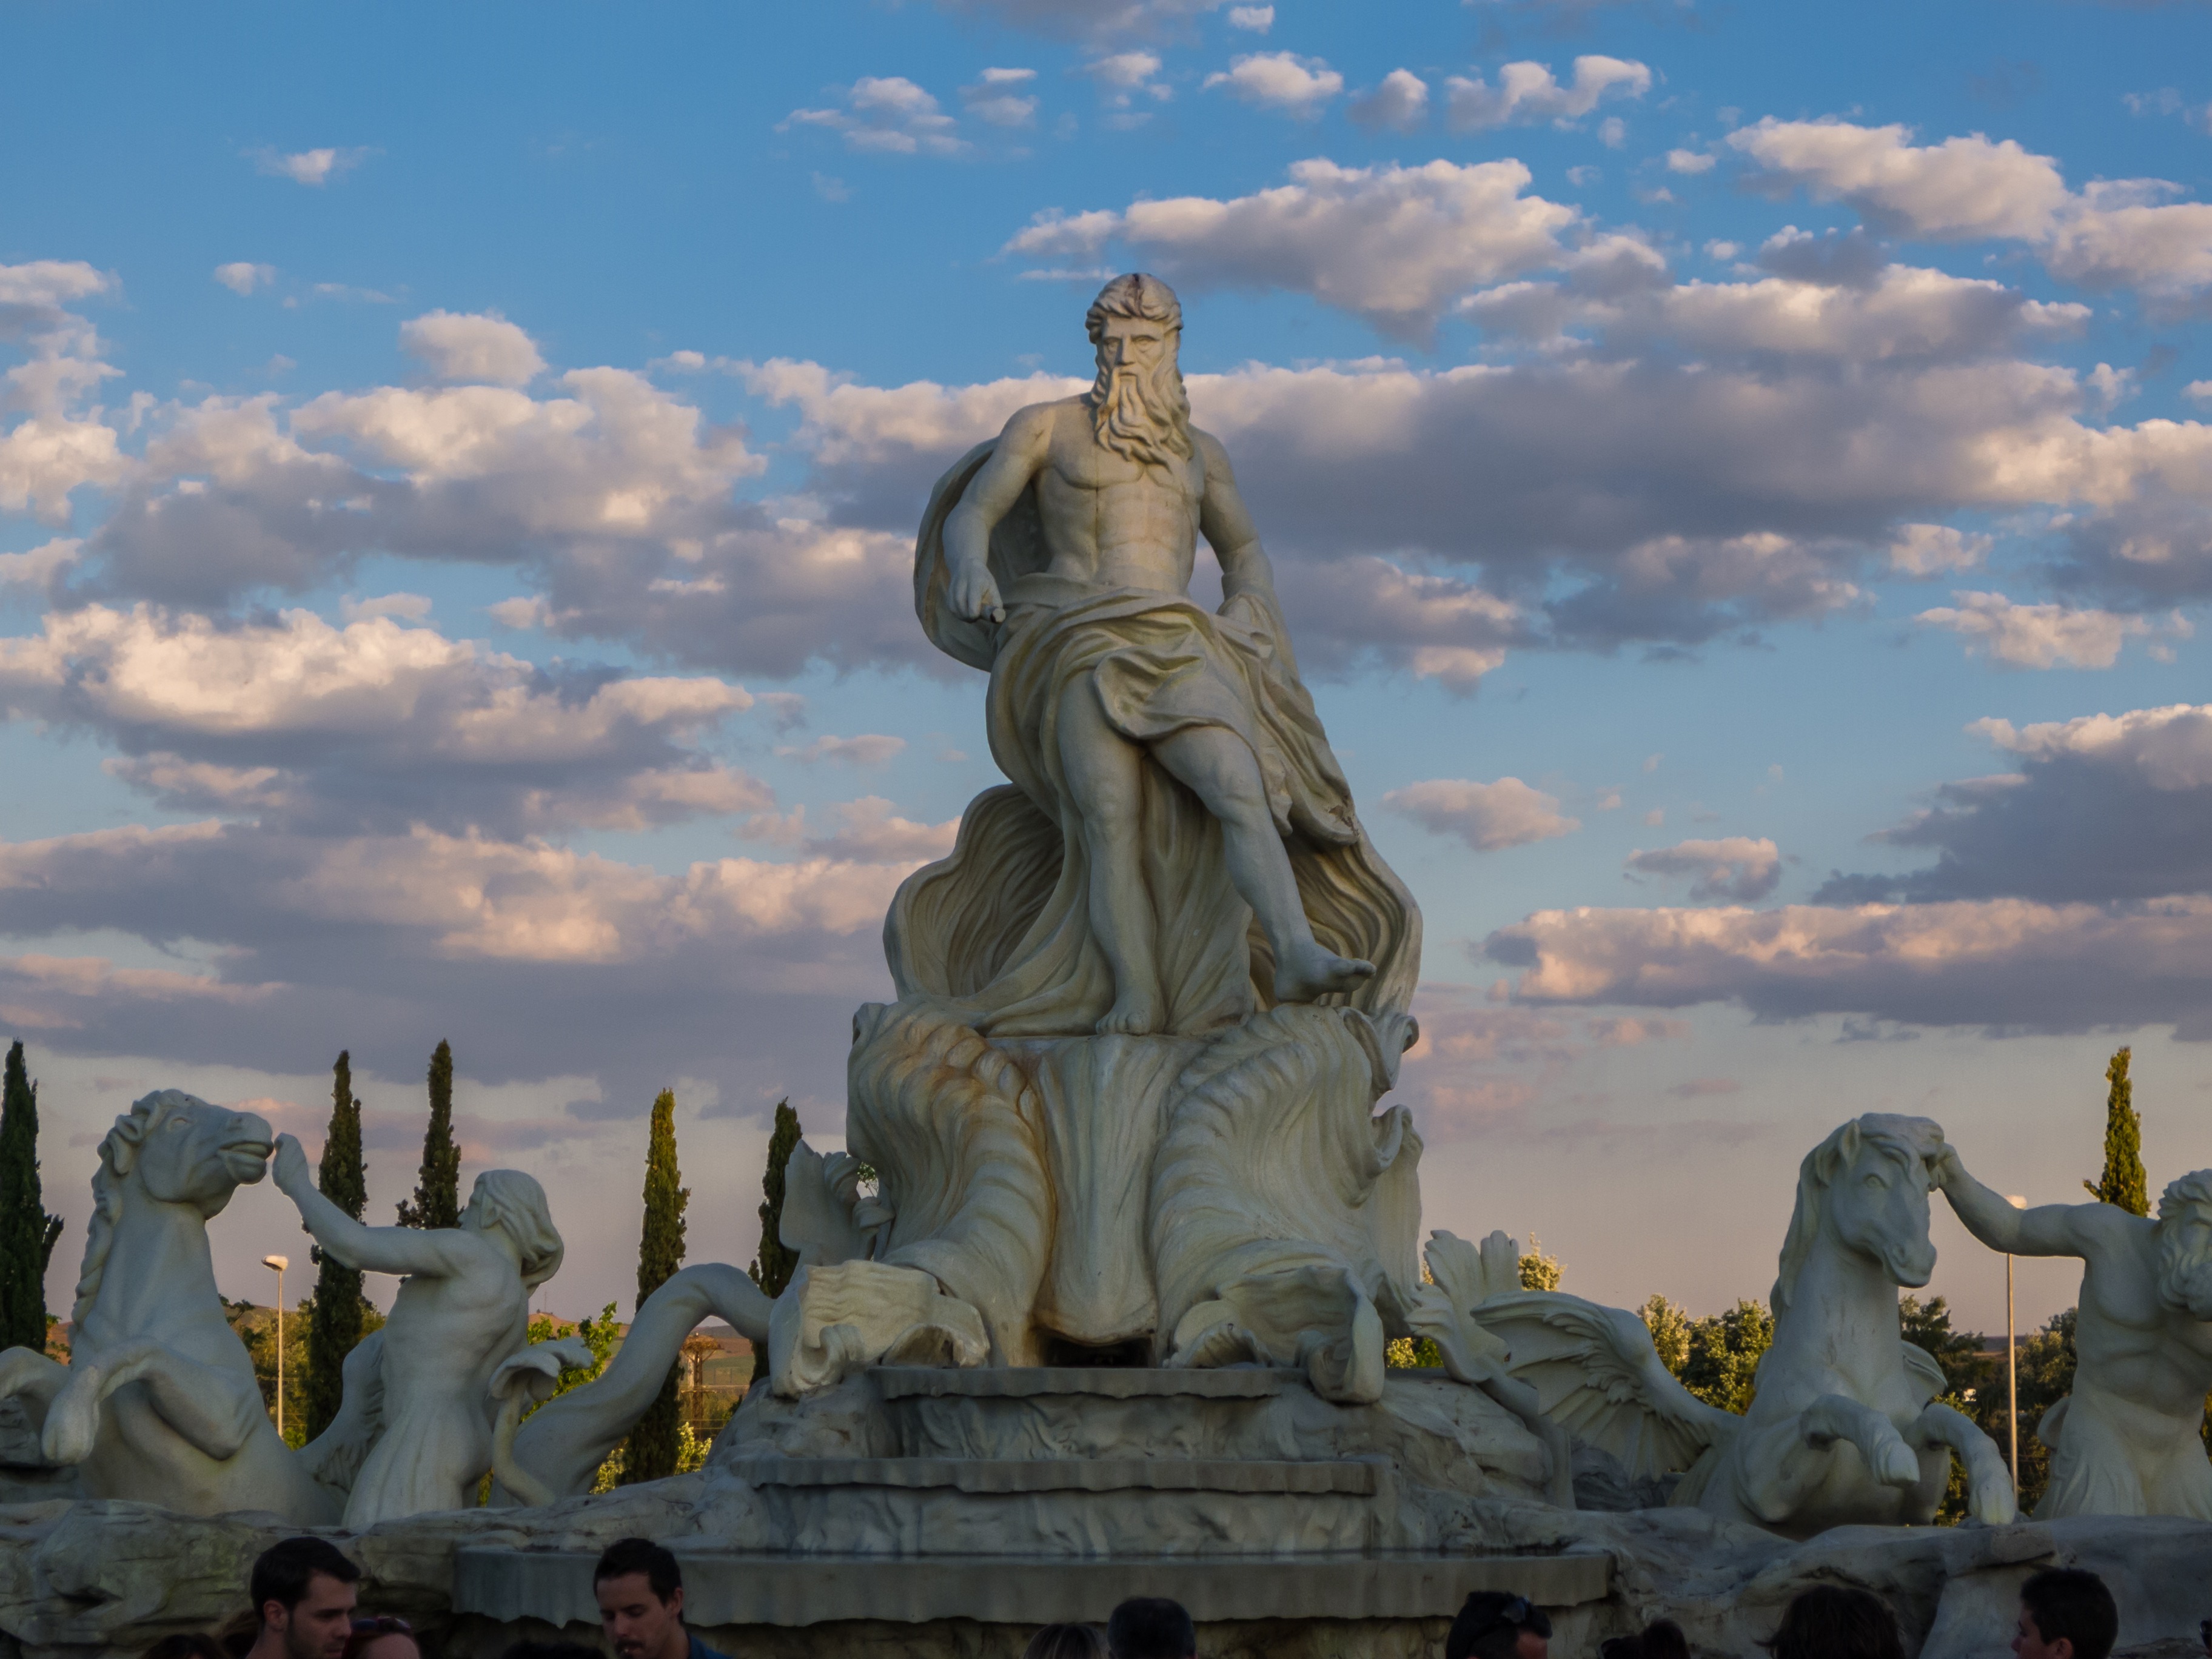
landscape, sand, silhouette, sky, sunset, monument, europe, statue, park, landmark, trevi fountain, sculpture, art, clouds, rome, temple, madrid, wallpaper, trevi, fontana, screenshot, mythology, ancient history